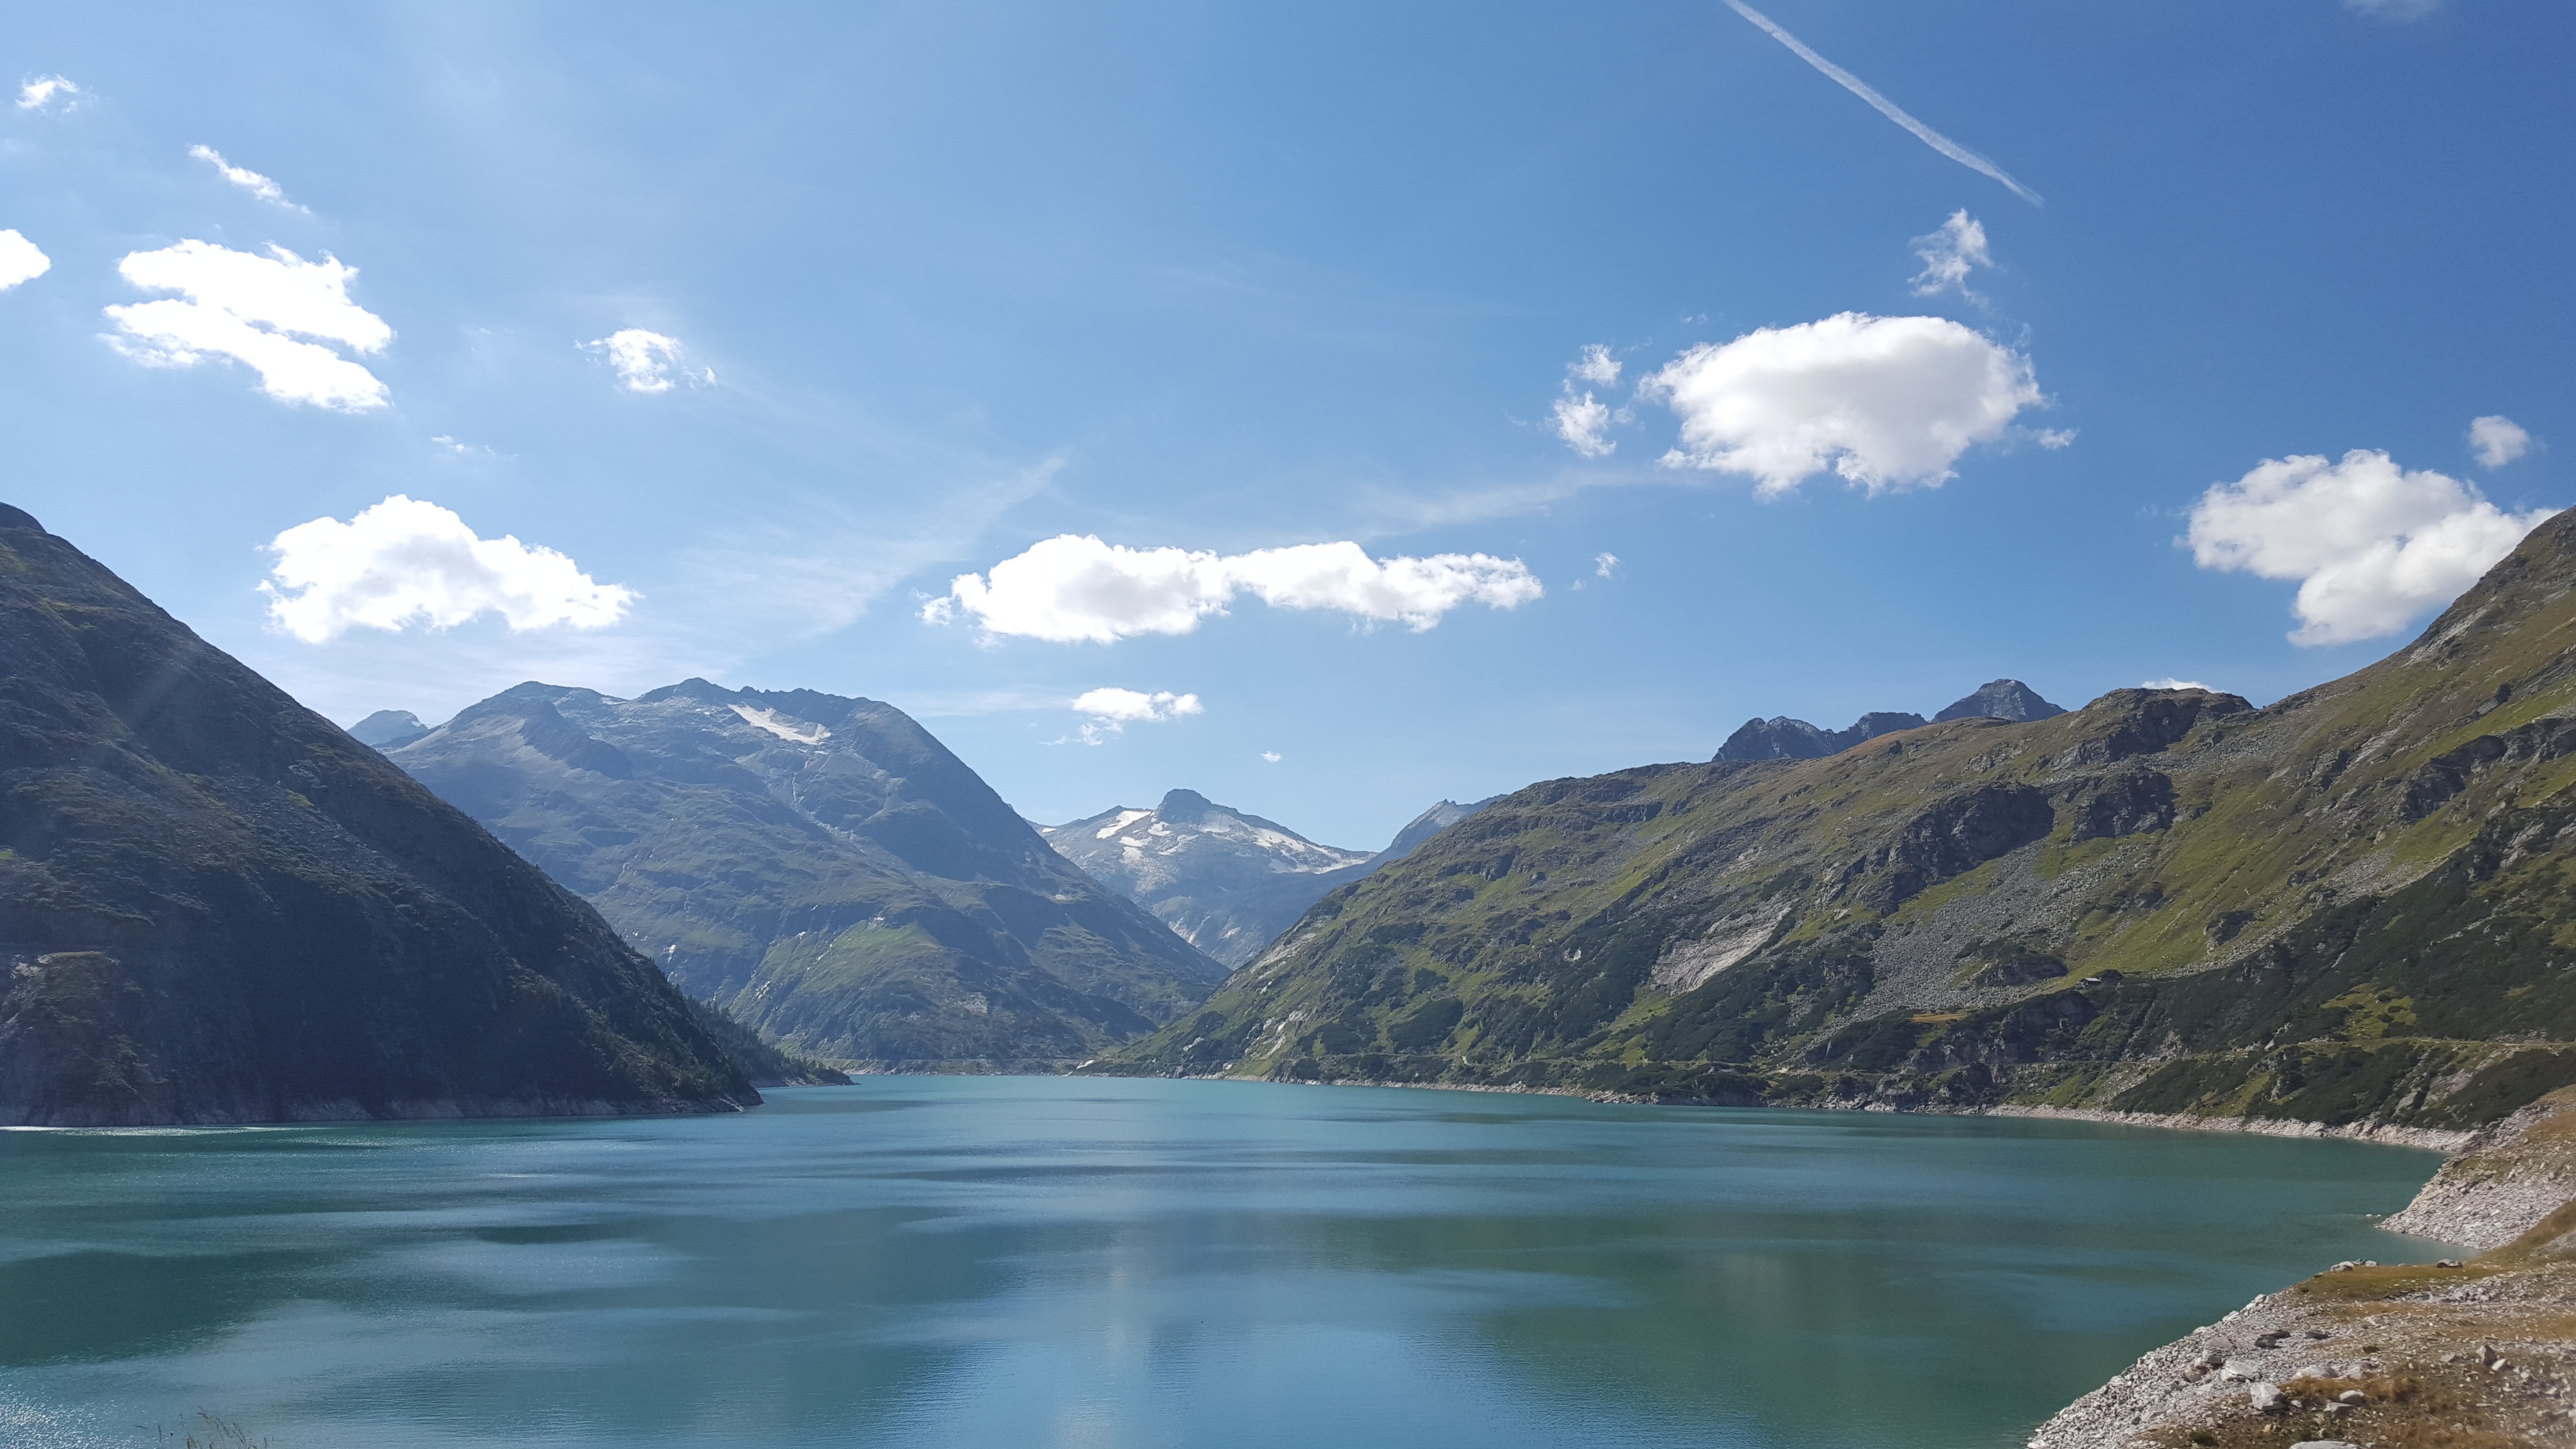
landscape, sea, nature, mountain, cloud, lake, valley, mountain range, bay, fjord, reservoir, highland, body of water, austria, mountains, alps, fell, loch, more, landform, geographical feature, mountainous landforms, glacial landform